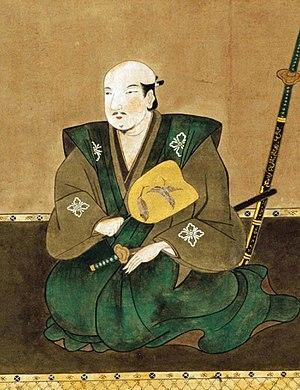
Anayama Nobukimi, aussi connu sous son nom bouddhiste Anayama Baisetsu, est un des vingt-quatre généraux de Takeda Shingen, dont il est également le neveu et le beau-frère. Après la mort de Shingen, il sert également son fils, Takeda Katsuyori, avant de le trahir en 1582.
Takeda Katsuyori était un samouraï japonais de l'époque Sengoku, célèbre comme chef du clan Takeda et successeur de son père, le seigneur de guerre et daimyo Shingen Takeda. Il était le fils de Shingen et de la fille de Suwa Yorishige. Il eut notamment comme enfant Takeda Nobukatsu et Takeda Katsuchika.